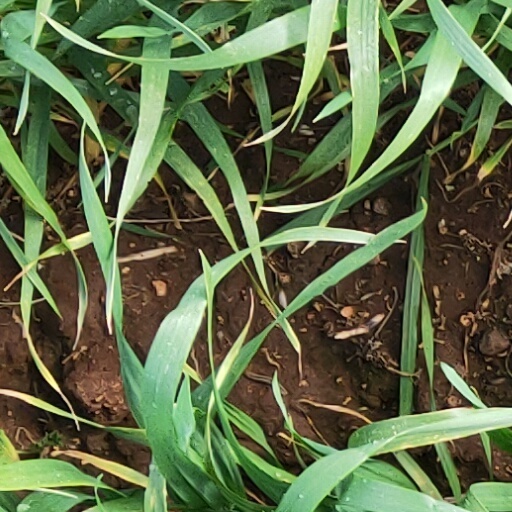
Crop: wheat